Eduardo Gurbindo

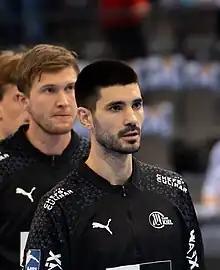
Gurbindo in 2023

Eduardo Gurbindo Martínez (born 8 November 1987) is a Spanish handball player who plays for THW Kiel and the Spain national team.